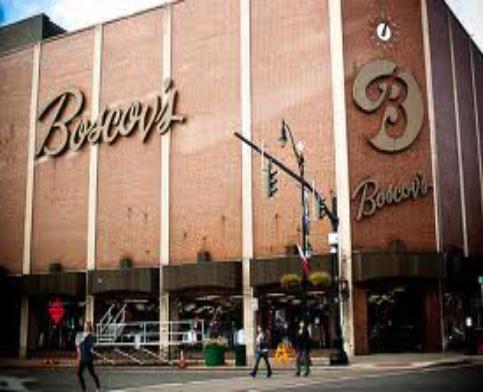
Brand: Boscov's
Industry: Clothes